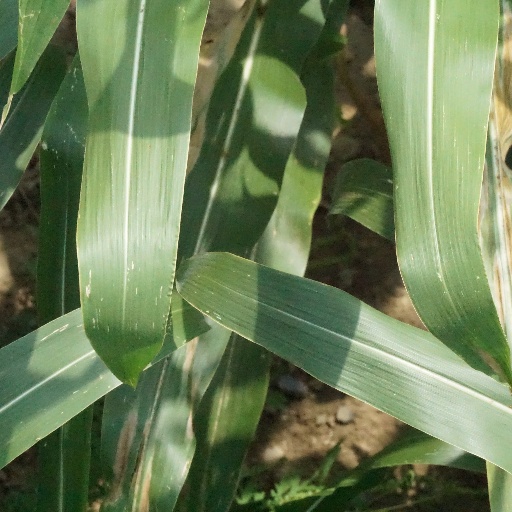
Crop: maize; corn